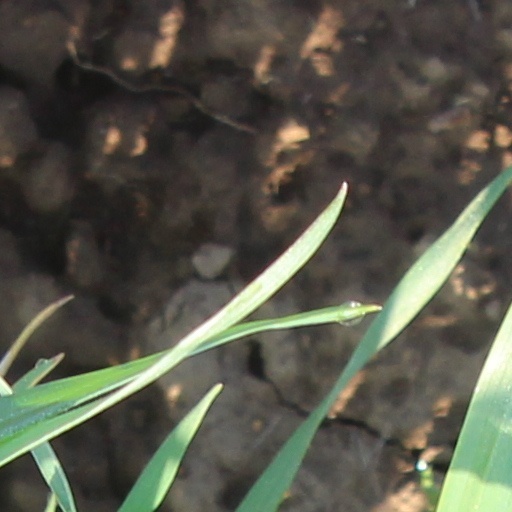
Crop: wheat